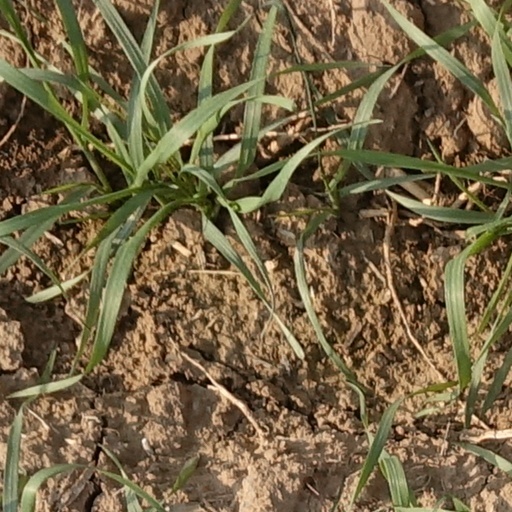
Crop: wheat